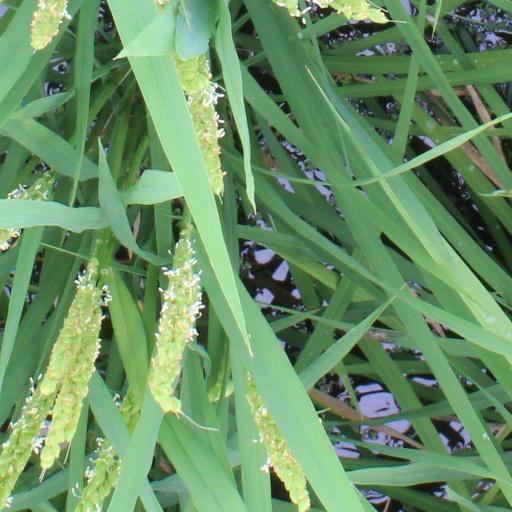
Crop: rice